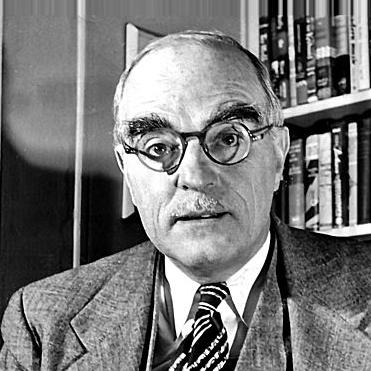
Age: 50